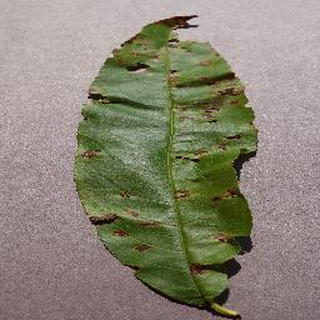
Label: peach_bacterial_spot